Anna Thibaud

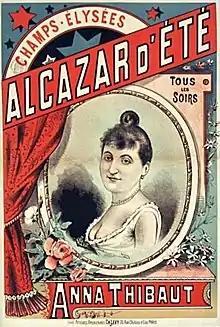
Poster for the Alcazar d'Eté

Anna Thibaud had a varied repertoire, including songs created by Yvette Guilbert, ribald songs and romances.